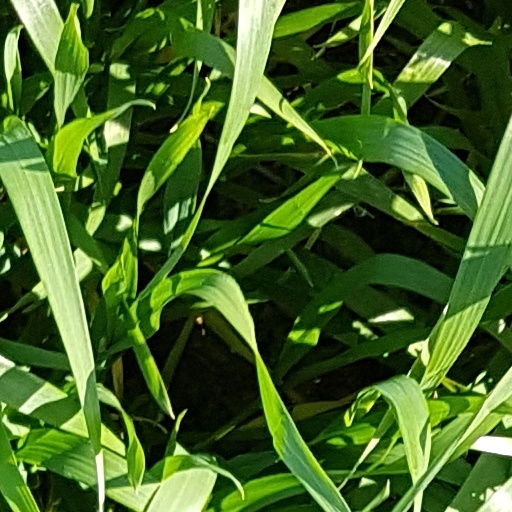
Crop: wheat